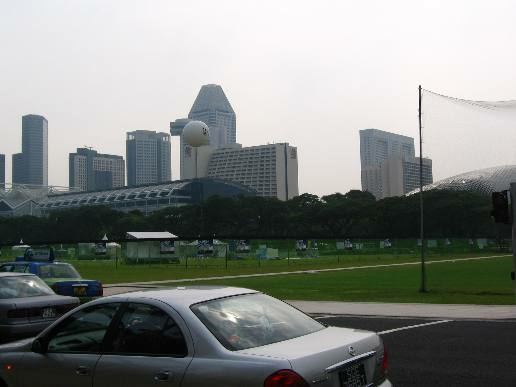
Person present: No